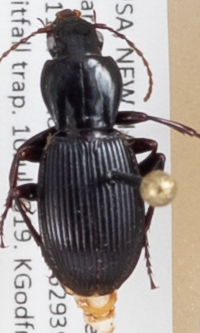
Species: Pterostichus tristis
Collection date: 2019-07-10
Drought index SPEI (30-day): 0.334
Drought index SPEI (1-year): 1.28
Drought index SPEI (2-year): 0.664